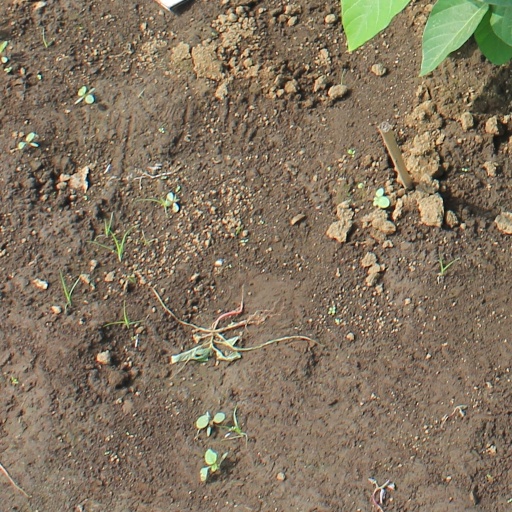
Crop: soybean